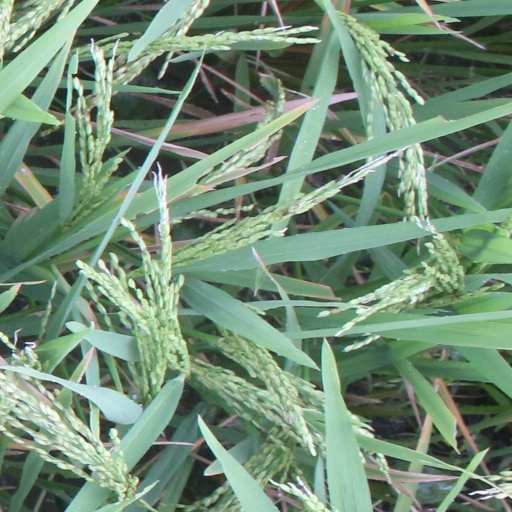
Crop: rice